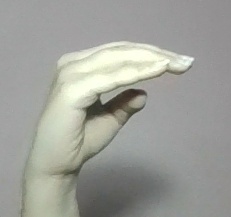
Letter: jeem